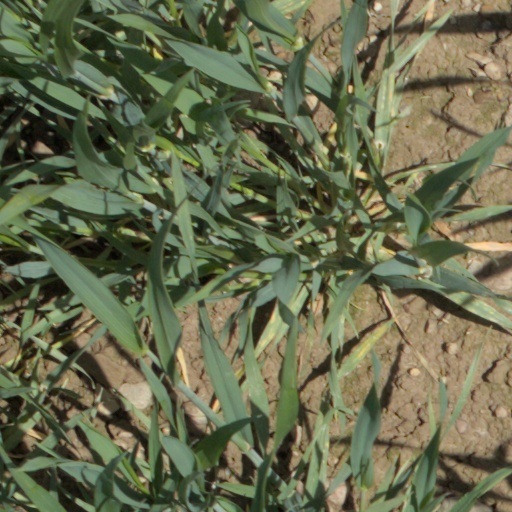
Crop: wheat